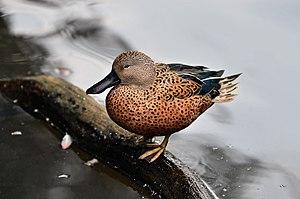
Le Canard spatule est une espèce de canards barboteurs sud-américains de la famille des Anatidae. Ce palmipède est également appelé « canard souchet d'Argentine », du fait de la ressemblance du bec de ce canard avec celui du Canard souchet.